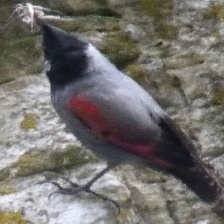
Species: WALL CREAPER
Scientific name: TICHODROMA MURARIA